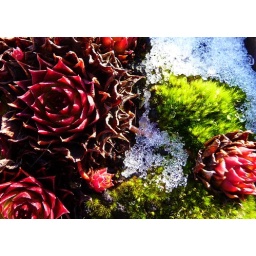
warm red succulent plantsand green moss revealed by a thaw